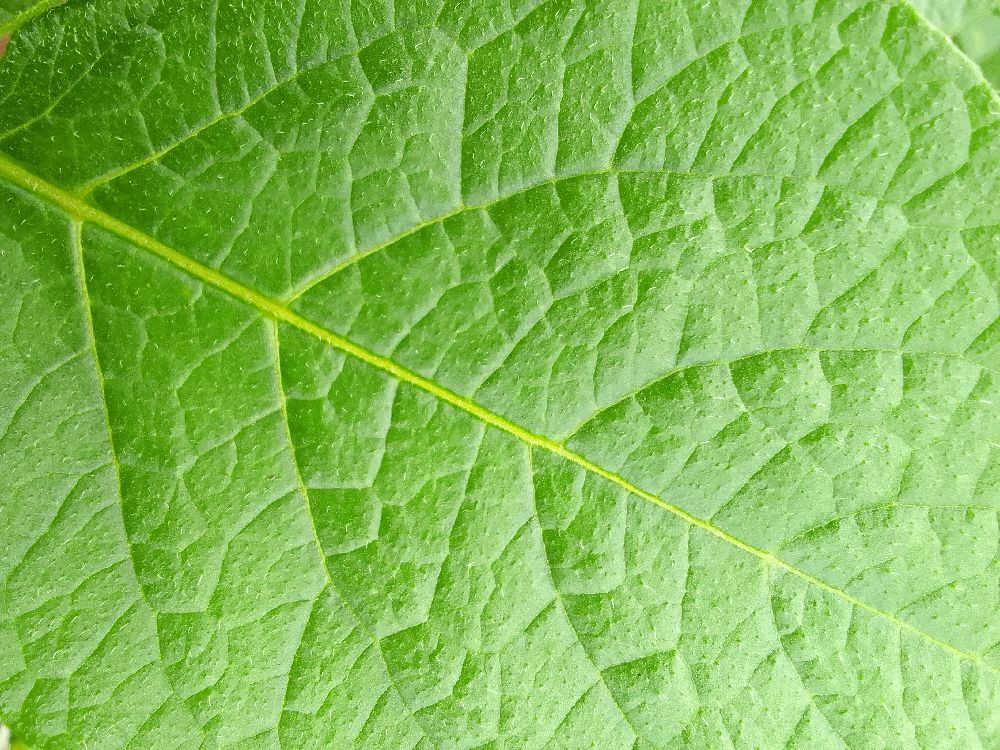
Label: Healthy